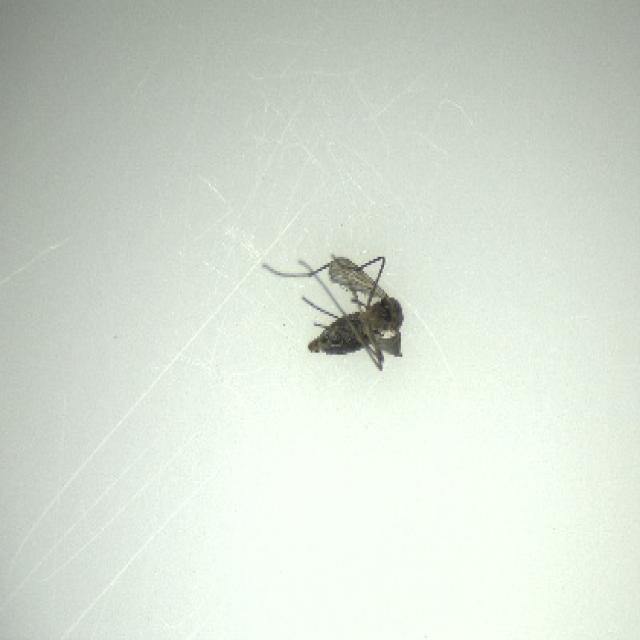
Species: culex_tritaeniorhynchus